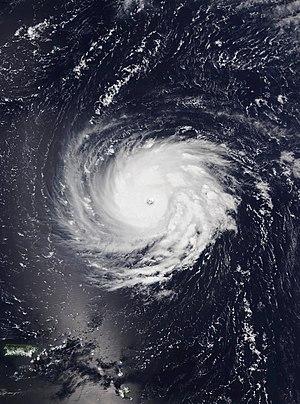
La saison cyclonique 2018 dans l'océan Atlantique nord est la saison des ouragans atlantiques qui officiellement se déroule selon l'Organisation météorologique mondiale du 1ᵉʳ juin au 30 novembre 2018. C'est la seconde année que le National Hurricane Center américain émettra des avis et avertissements pour des « cyclones tropicaux potentiels », des perturbations qui n'ont pas encore atteint au moins le stade de dépressions tropicales mais qui ont une probabilité élevée de le devenir et qui peuvent causer des effets importants aux terres dans les 48 heures suivantes. Les avis pour ces tempêtes potentielles auront le même contenu que les avis normaux mais incluront la probabilité de développement.
Florence est le sixième cyclone tropical nommé de la saison cyclonique 2018 dans l'océan Atlantique nord, le troisième ouragan et le premier ouragan majeur. Il s'était formé le 31 août à partir d'une onde tropicale quittant la côte africaine et s'intensifia rapidement pour atteindre la catégorie 4 le 5 septembre en plein milieu de l'océan Atlantique tropical. Il rencontra alors des conditions défavorables et retourna au seuil de tempête tropicale le lendemain. Dérivant ensuite lentement vers l'Amérique du nord, il rencontra à nouveau des conditions favorables et redevint un ouragan majeur avant d'atteindre la côte.